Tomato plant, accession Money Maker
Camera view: horizontal (90 deg, fisheye); turntable rotation: 210 degrees
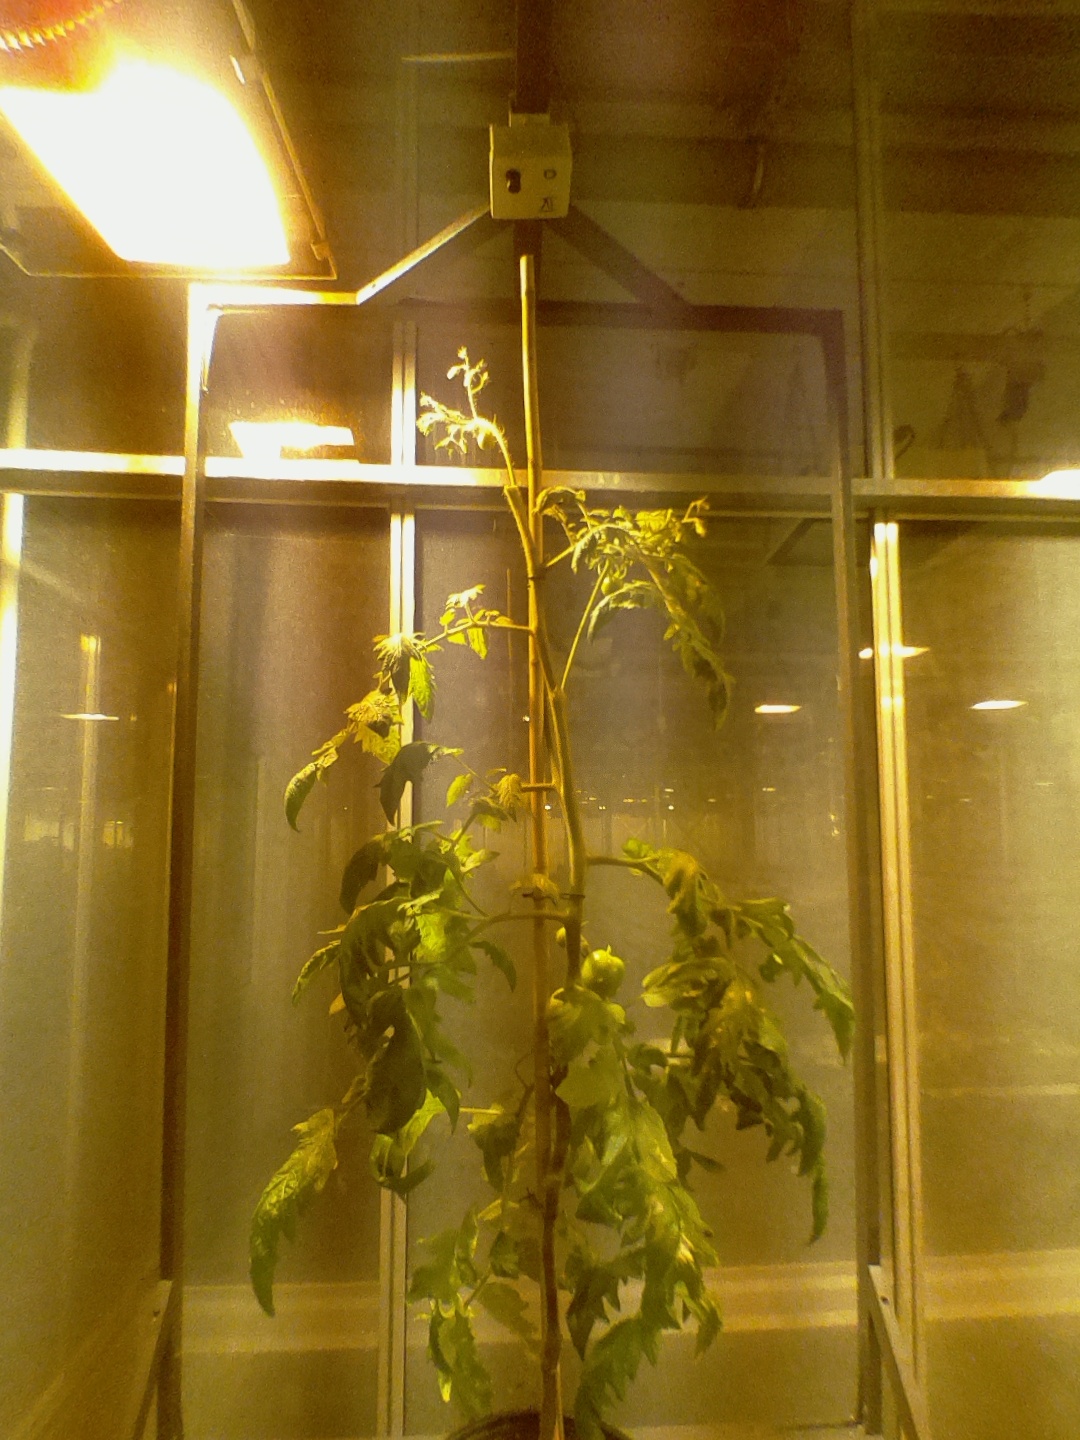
BBCH growth stage 76: 60%-70% of final fruit size